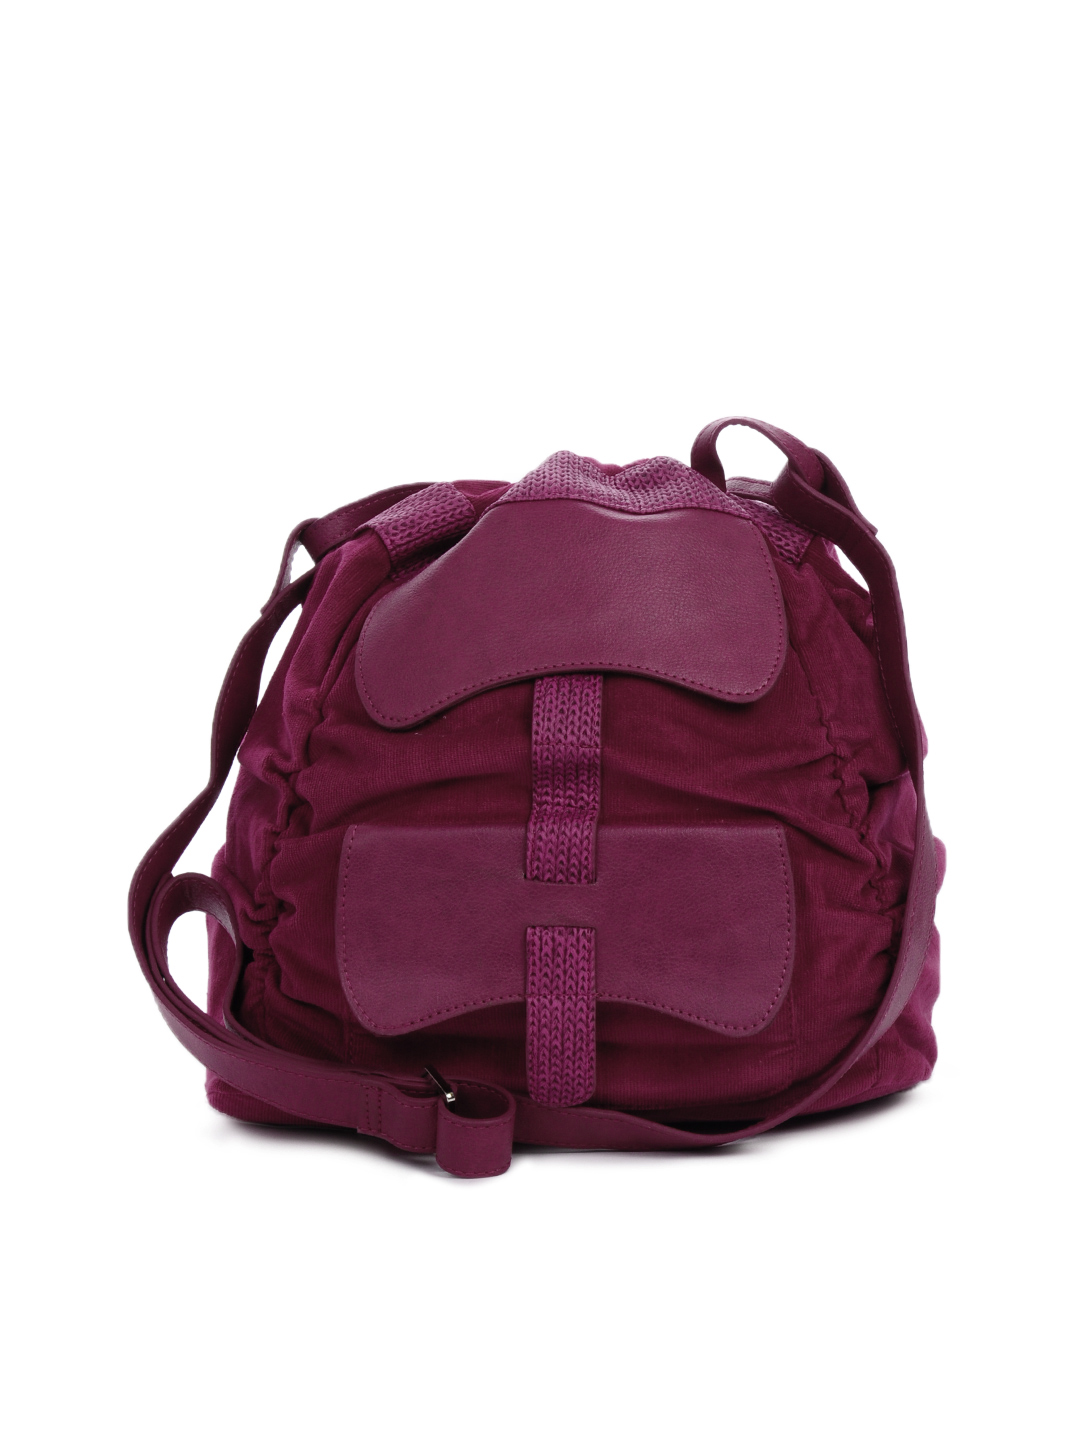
Baggit Women Penguin Baby Pink Handbag
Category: Accessories / Bags / Handbags
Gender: Women
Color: Pink
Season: Winter 2015
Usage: Casual